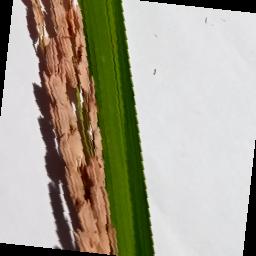
Label: Rice___Neck_Blast